Helios Dust Instrumentation

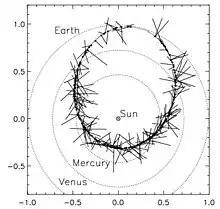
Helios 1 Orbit with meteoroid impacts and sensor viewing direction at time of impact. The length of the bars indicate the magnitude of the impact charge measured.

During ten orbits about the sun from 1974 to 1980 the Helios 1 micrometeoroid analyzer transmitted data of 235 dust impacts to Earth. Since the onboard data storage capability was limited and the data transmission rate varied strongly depending on the distance between spacecraft and Earth not all data recorded by the sensors was received on Earth. The effective measuring time ranged from ~30% at perihel to ~75% at 1 au distance. Many noise events caused by solar wind plasma and photo-electrons were recorded by the sensors as well. Only events within a coincidence time of 12 microseconds between positive and negative signals and, mainly, the measurement of a mass spectrum following the initial trigger were considered dust impacts. Quantities determined for each impact are: the time and position, the azimuth of the sensor viewing at the time of impact, the total positive charge of the impact signal, the rise-time of the charge signal (proxy for the impact speed) and a complete mass spectrum. The micrometeoroid instrument on Helios 2 was much noisier and recorded only a handful of impacts that did not provide additional information.